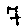
Label: 7